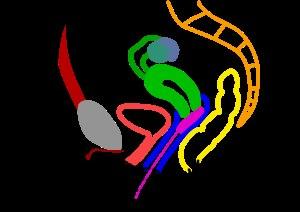
Un tampon hygiénique, ou tampon périodique, est un dispositif absorbant habituellement jetable, le plus souvent en viscose parfois agrémenté d'un voile de coton, inséré dans le vagin comme protection hygiénique afin d'absorber le sang pendant les menstruations.